Jewish nose

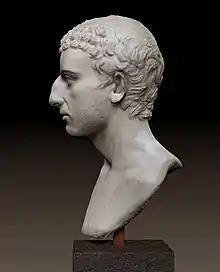
A Roman bust incorrectly identified in the early 20th century as representing the Roman-Jewish historian and military leader Josephus, based solely on stereotypes about the Jewish nose. Current scholarship definitively rejects this identification.

In the 19th century, Jewish folklorist Joseph Jacobs wrote: "A curious experiment illustrates this importance of the nostril toward making the Jewish expression. Artists tell us that the best way to make a caricature of the Jewish nose is to write a figure 6 with a long tail (Fig. 1); now remove the turn of the twist as in Figure 2, and much of the Jewishness disappears; it vanishes entirely when we draw the continuation horizontally as in Figure 3. We may conclude, then, as regards the Jewish nose, that it is more the Jewish nostril than the nose itself which goes to form the characteristic Jewish expression."